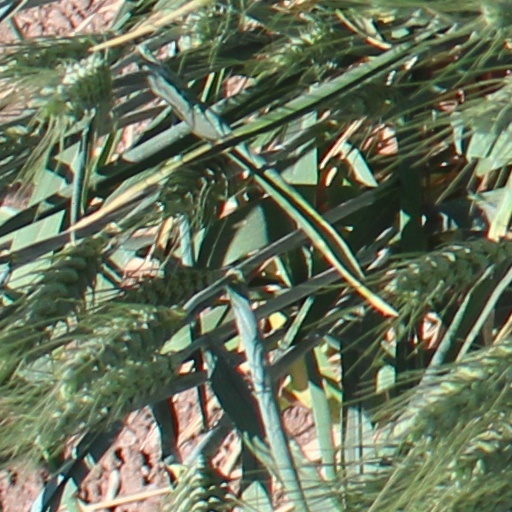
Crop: wheat